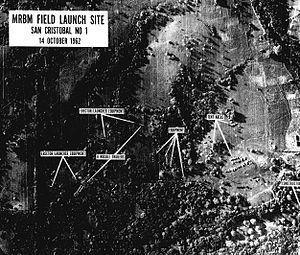
Le renseignement d'origine image ou ROIM est une activité de collecte et d'analyse d'informations visuelles, obtenues par différents moyens techniques, notamment :